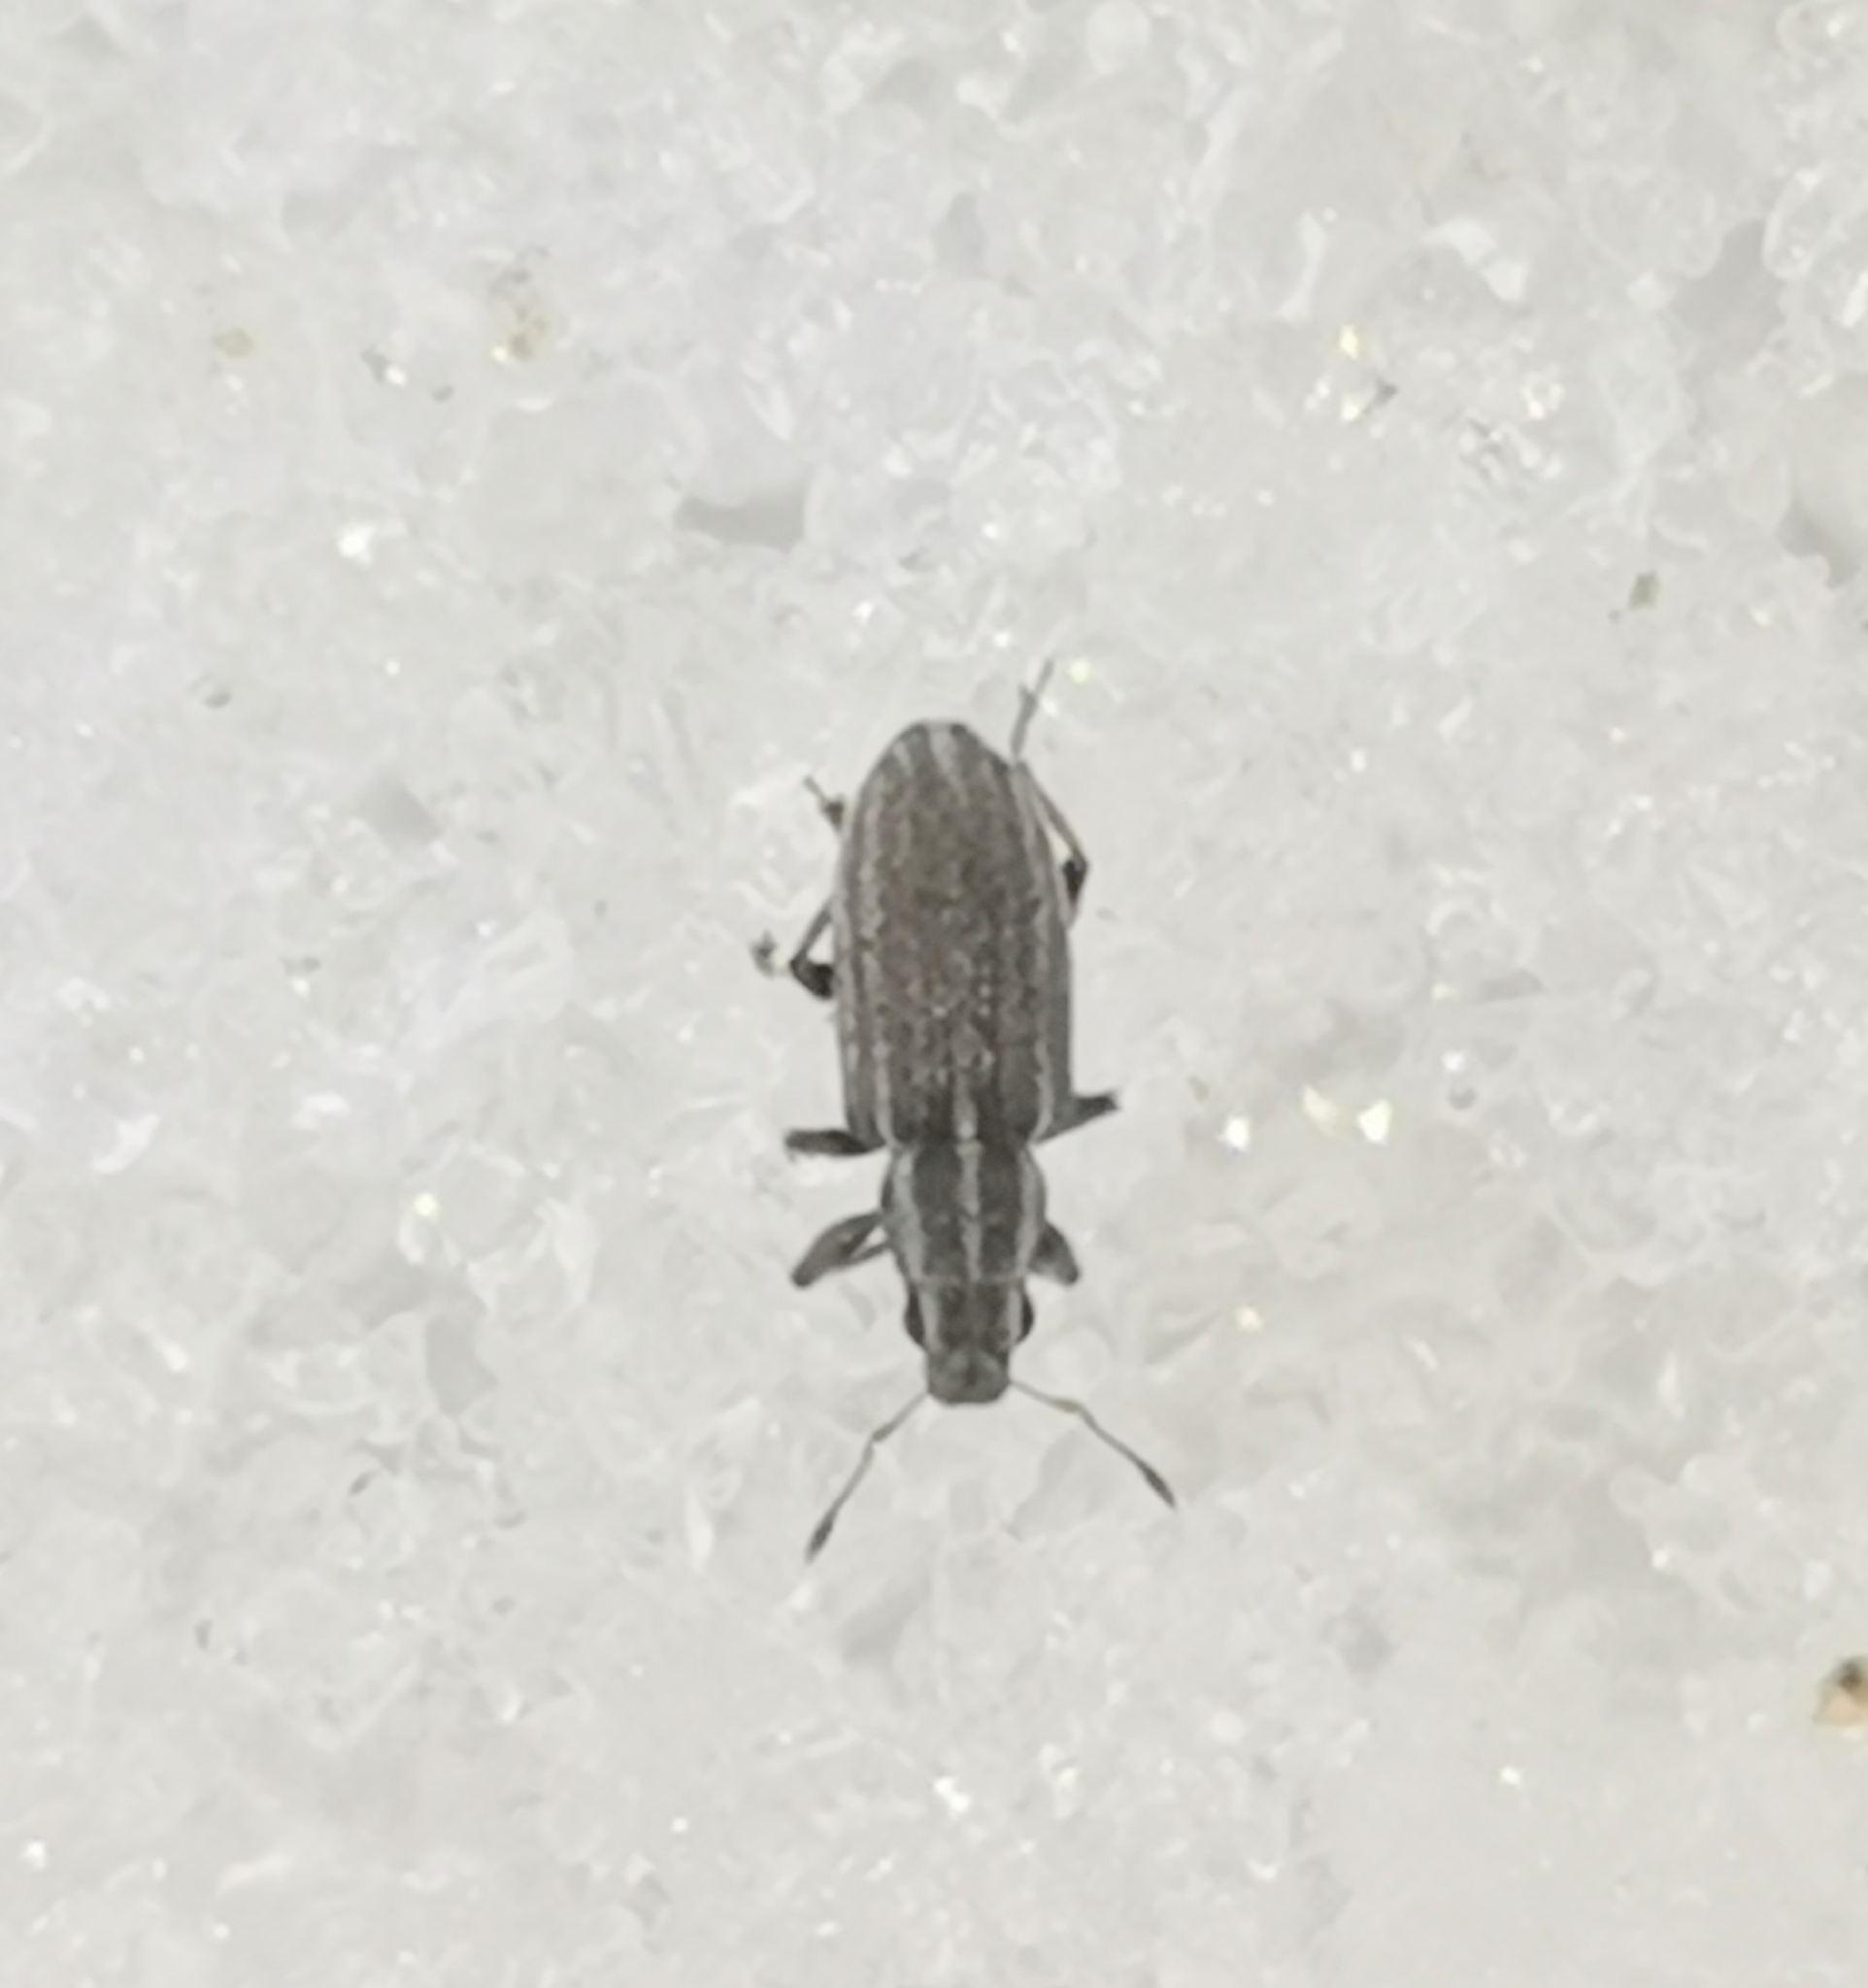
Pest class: pea_leaf_weevil